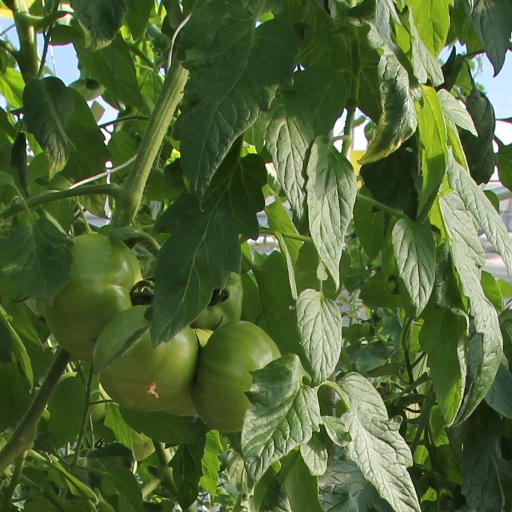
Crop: tomato